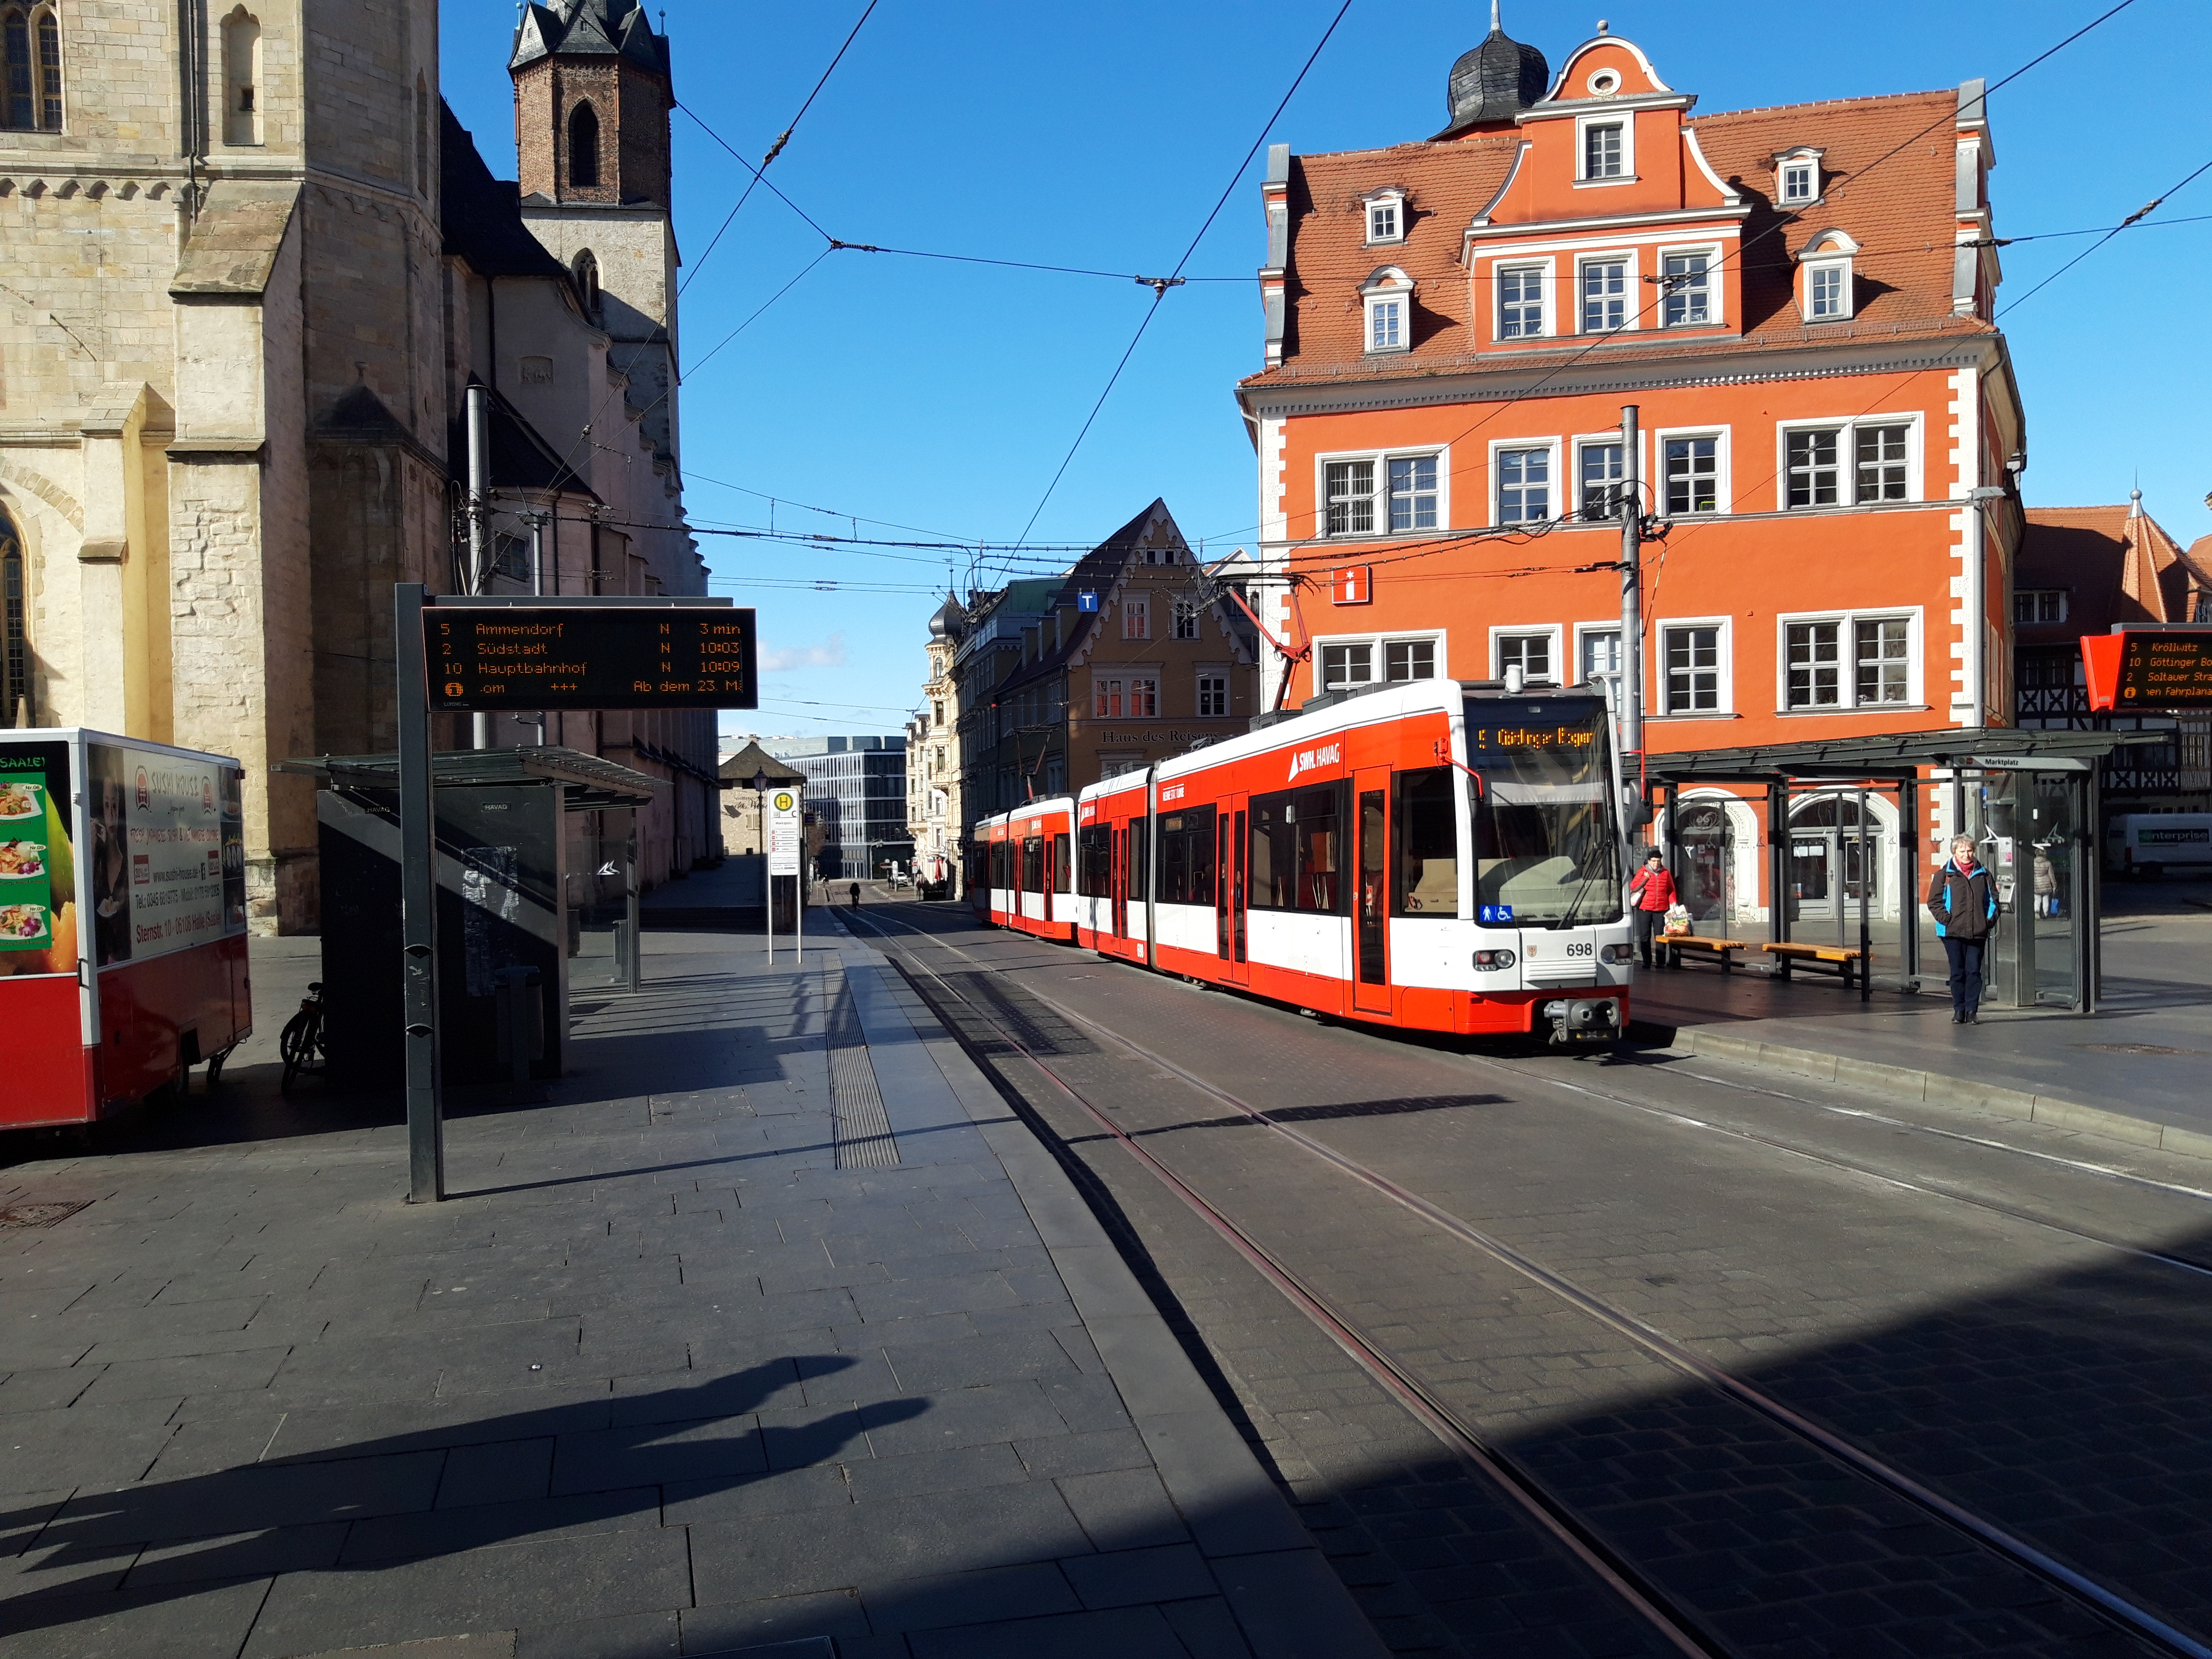
city, transport, tram, mode of transport, town, vehicle, street, neighbourhood, urban area, architecture, sky, infrastructure, thoroughfare, tree, downtown, road, lane, public transport, building, mixed use, track, cable car, electricity, intersection, pedestrian, house, residential area